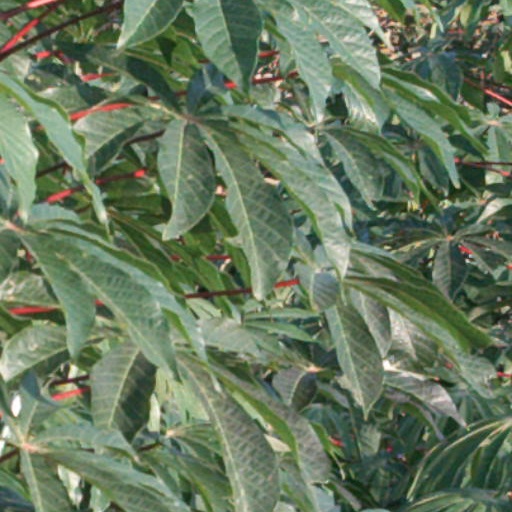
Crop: cassava